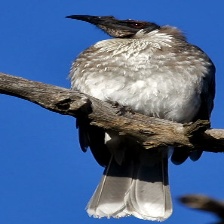
Species: NOISY FRIARBIRD
Scientific name: PHILEMON CORNICULATUS